Möðruvallabók

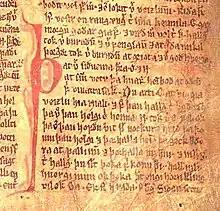
A page of "Njáls saga" from Möðruvallabók

Möðruvallabók or AM 132 fol is an Icelandic manuscript from the mid-14th century, inscribed on vellum. It contains the following Icelandic sagas in this order: